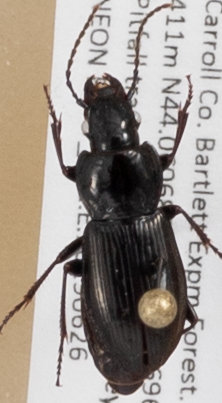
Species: Pterostichus pensylvanicus
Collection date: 2019-06-26
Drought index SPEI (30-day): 0.362
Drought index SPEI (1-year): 1.22
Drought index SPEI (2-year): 0.998